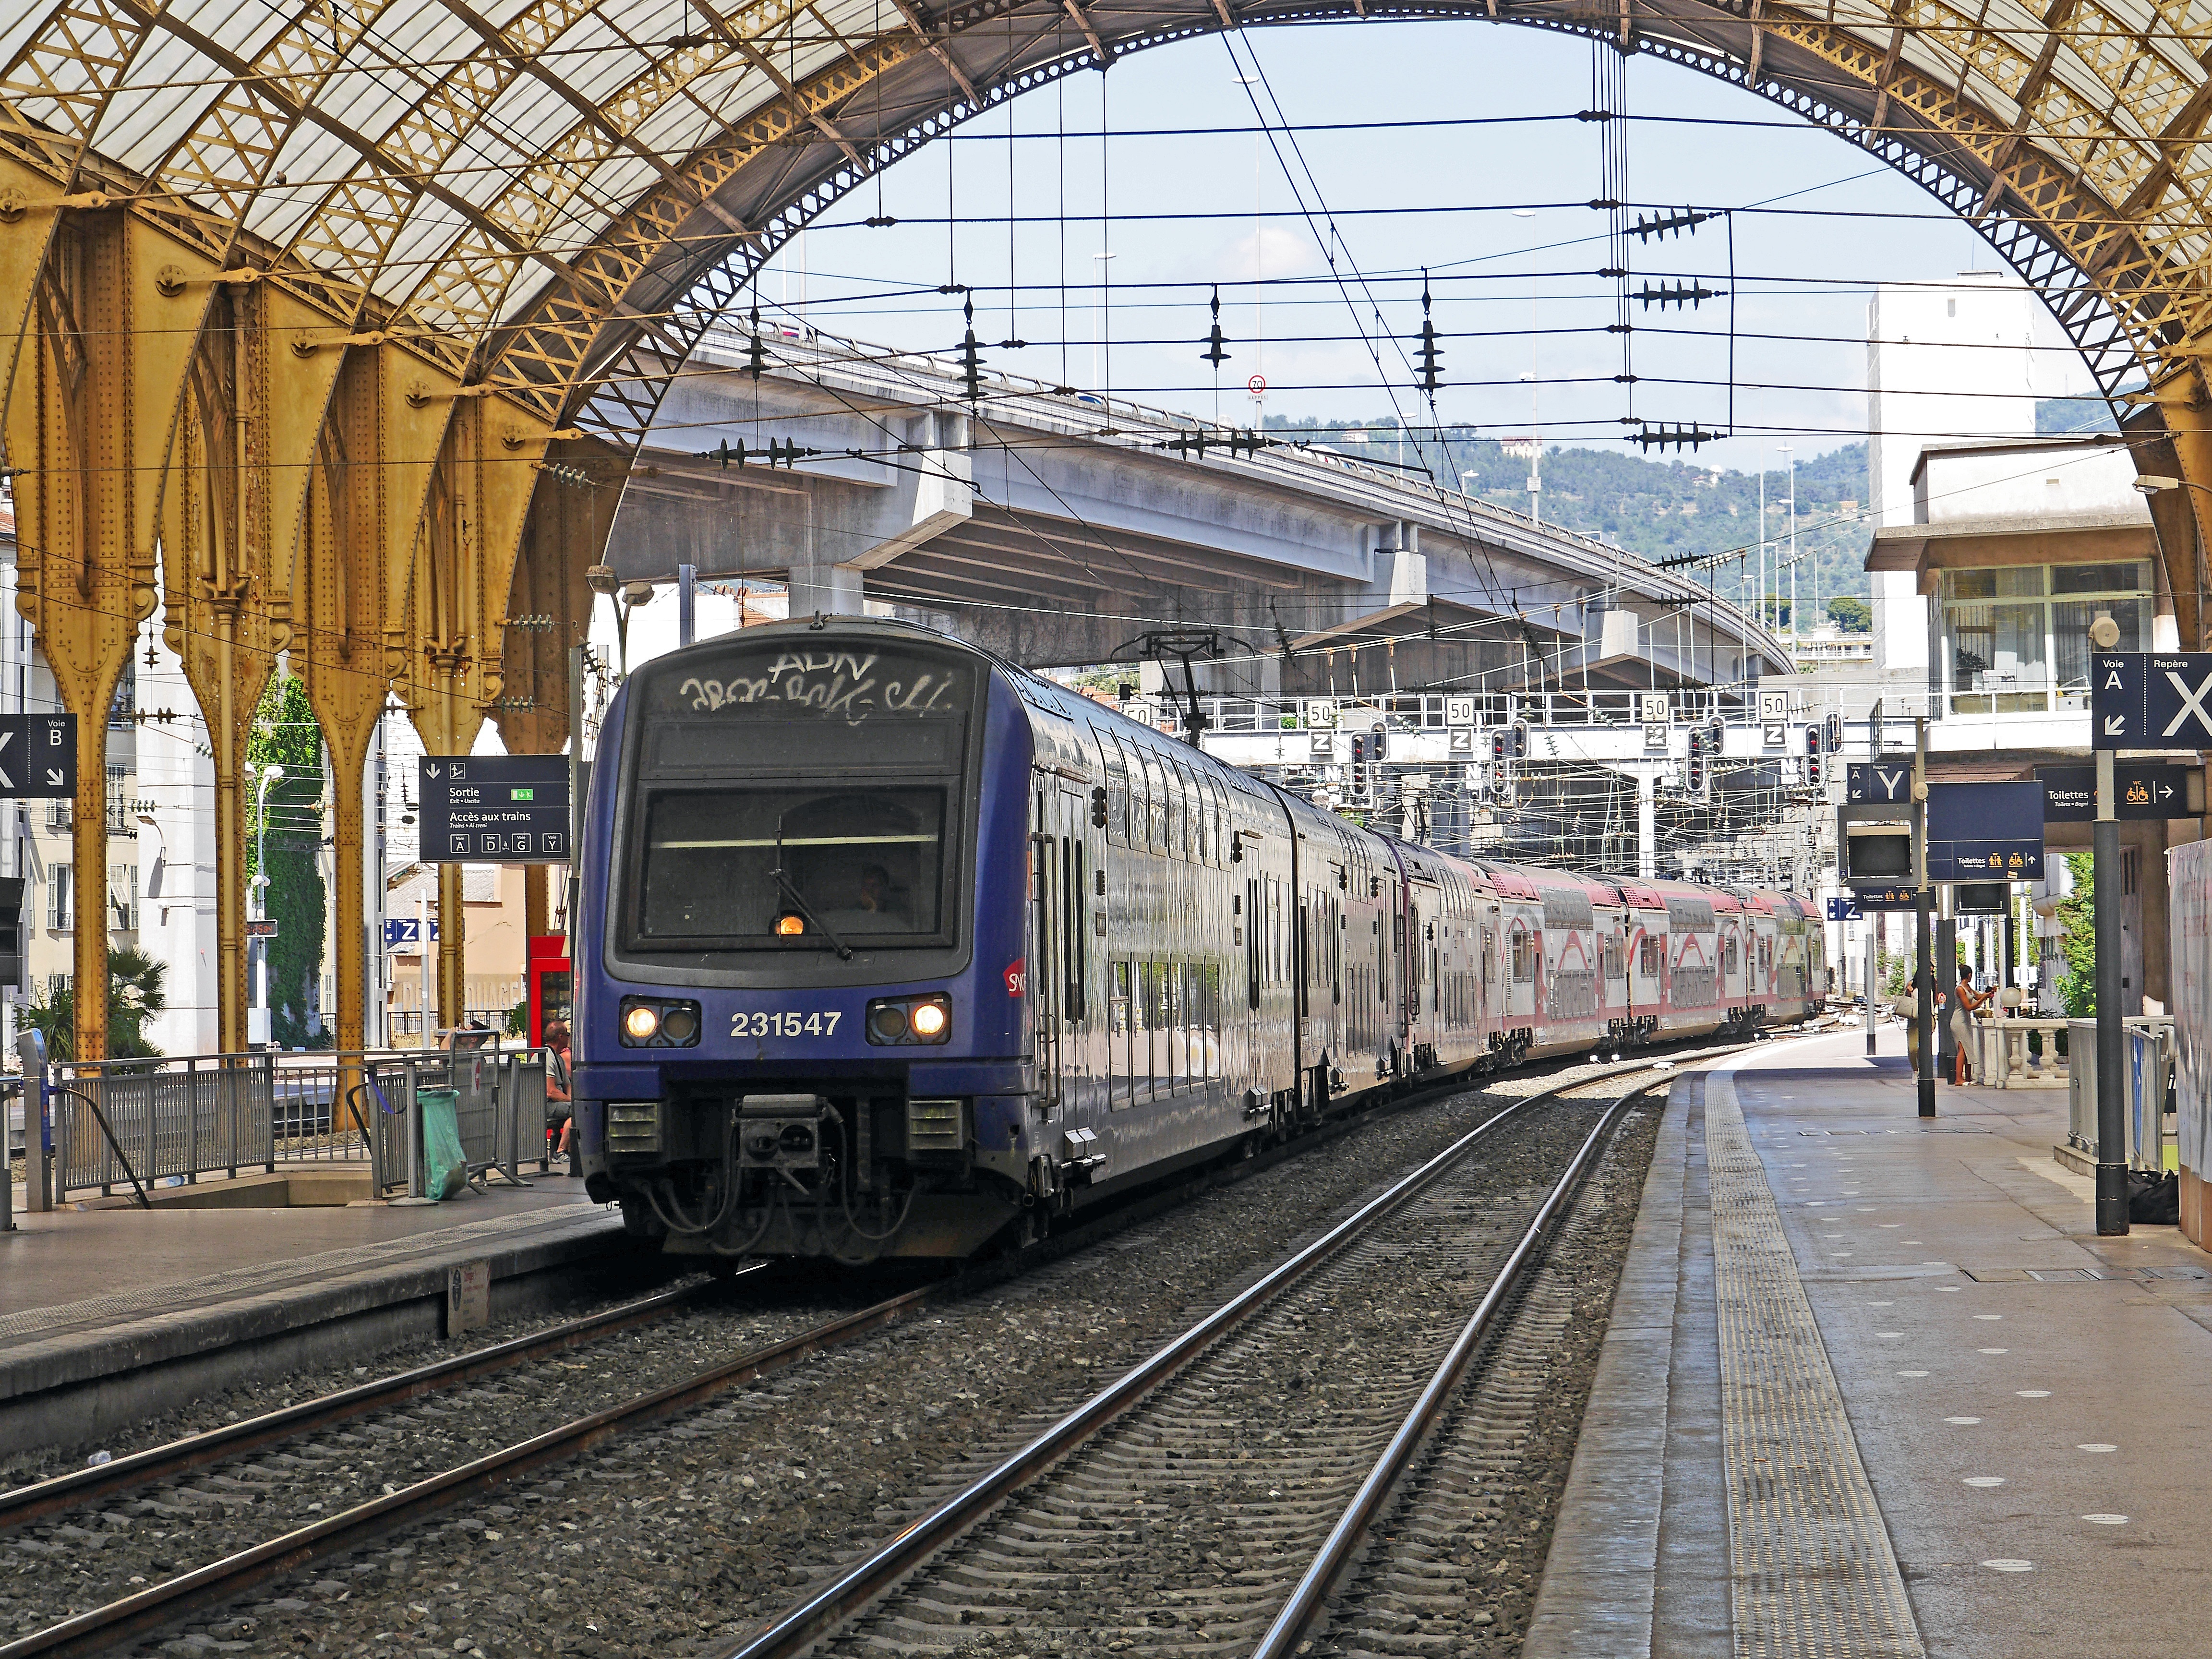
track, railway, train, steel, transport, france, vehicle, station, train station, platform, electricity, concrete, public transport, gare, locomotive, nice, sncf, railway station, central station, passenger, filigree, gateway, concourse, rail transport, gleise, electric locomotive, rail traffic, flyover, south of france, double decker, c te d azur, hbf, doppelstockzug, double deck cars, regional train, electrical multiple unit, land vehicle, rolling stock, metropolitan area, railroad car, hall roof